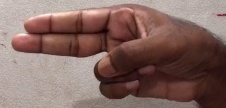
ASL sign: H